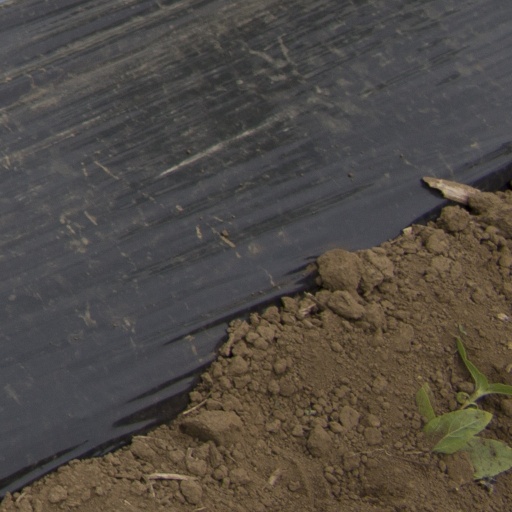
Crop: Jerusalem artichoke